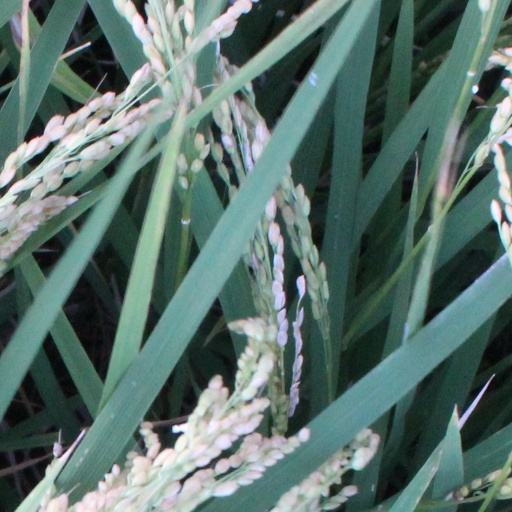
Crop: rice